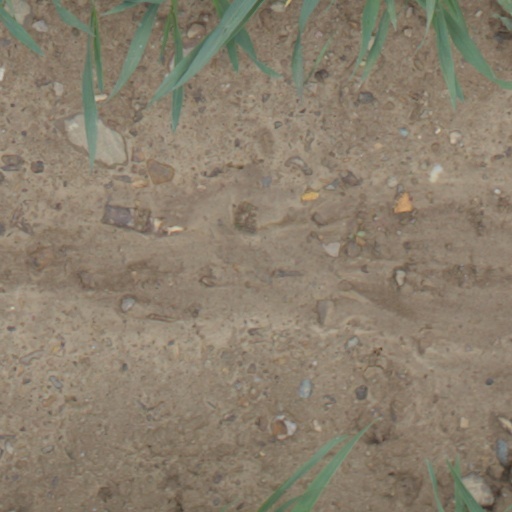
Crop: wheat